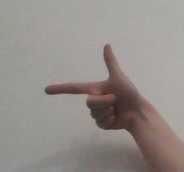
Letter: yaa